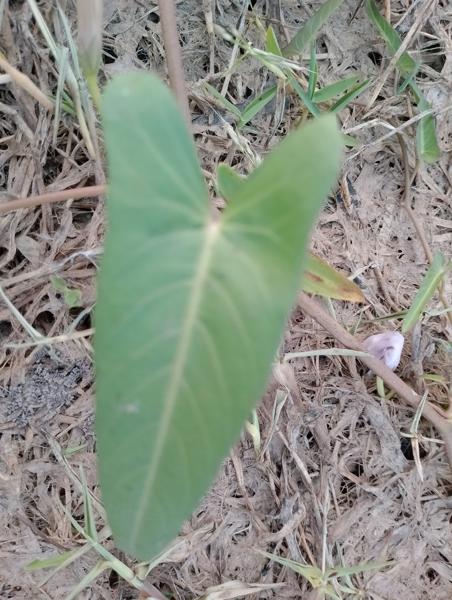
Weed species: Ipomoea aquatic